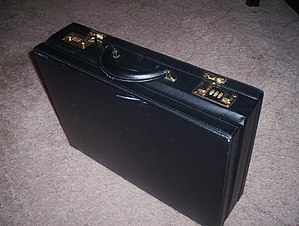
Mappe
Mappe
En mappe er en kasseformet beholder lavet af et mere eller mindre fleksibelt materiale. En mappe er hovdsageligt beregnet til transport af papirer og andre dokumenter – og udstyret med et håndtag.